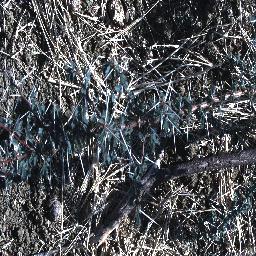
Label: prickly_acacia